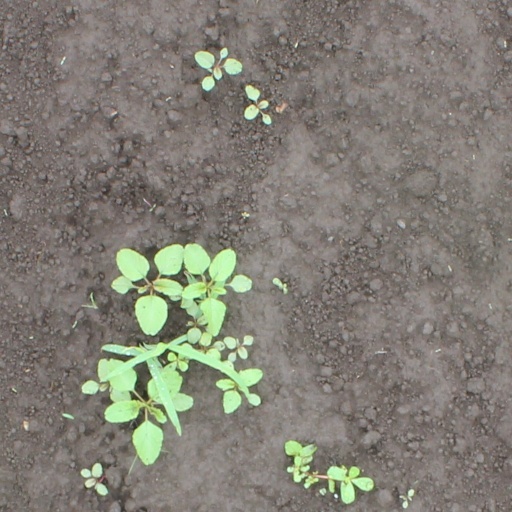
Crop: soybean